Hip-hop production

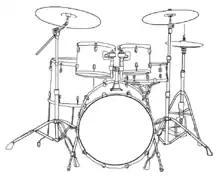

Instrumental hip hop is hip hop music without vocals. Hip hop as a general rule consists of two elements: an instrumental track (the "beat") and a vocal track (the "rap"). The artist who crafts the beat is the producer (or beatmaker), and the one who crafts the rap is the MC (emcee). In this format, the rap is almost always the primary focus of the song, providing most of the complexity and variation over a fairly repetitive beat. Instrumental hip hop is hip hop music without an emcee rapping. This format gives the producer the flexibility to create more complex, richly detailed and varied instrumentals. Songs of this genre may wander off in different musical directions and explore various subgenres, because the instruments do not have to supply a steady beat for an MC. Although producers have made and released hip hop beats without MCs since hip hop's inception, those records rarely became well known. Jazz keyboardist/composer Herbie Hancock and bassist/producer Bill Laswell's electro-inspired collaborations are notable exceptions. 1983's "Future Shock" album and hit single "Rockit" featured turntablist Grand Mixer D.ST, the first use of turntables in jazz fusion, and gave the turntablism and record "scratching" widespread exposure.